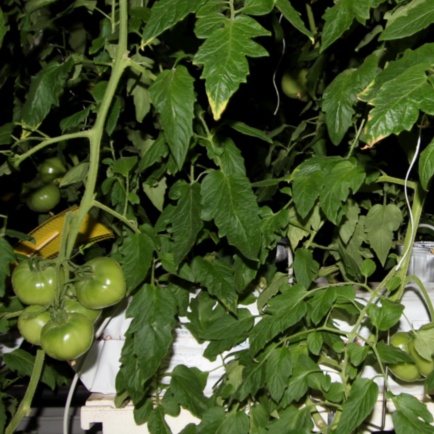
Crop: tomato